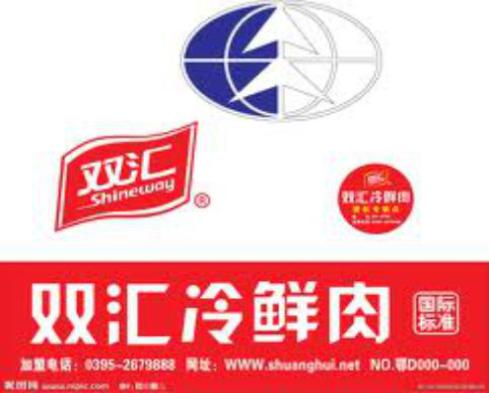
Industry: Food